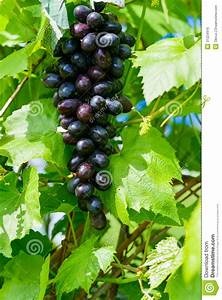
Label: grape